Describe the emotion expressed in this image:  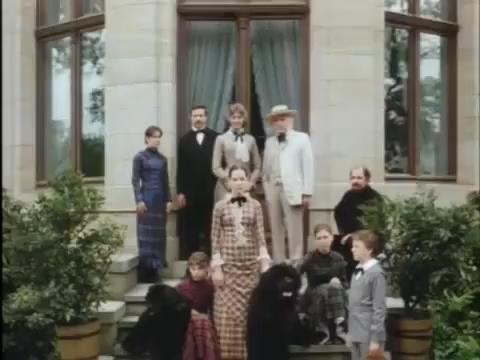
This person displays Pain, valence and arousal with high intensity.